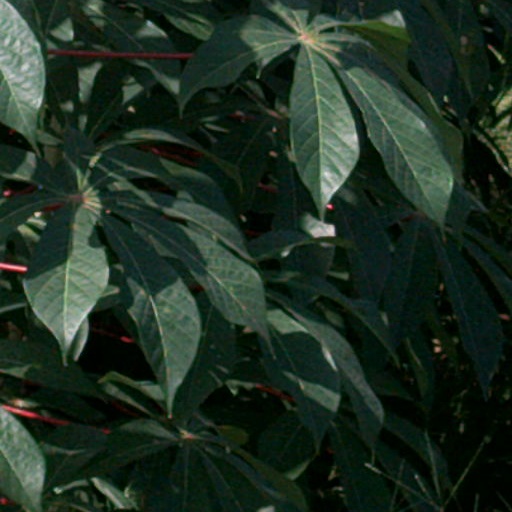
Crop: cassava